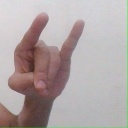
अक्षर: च